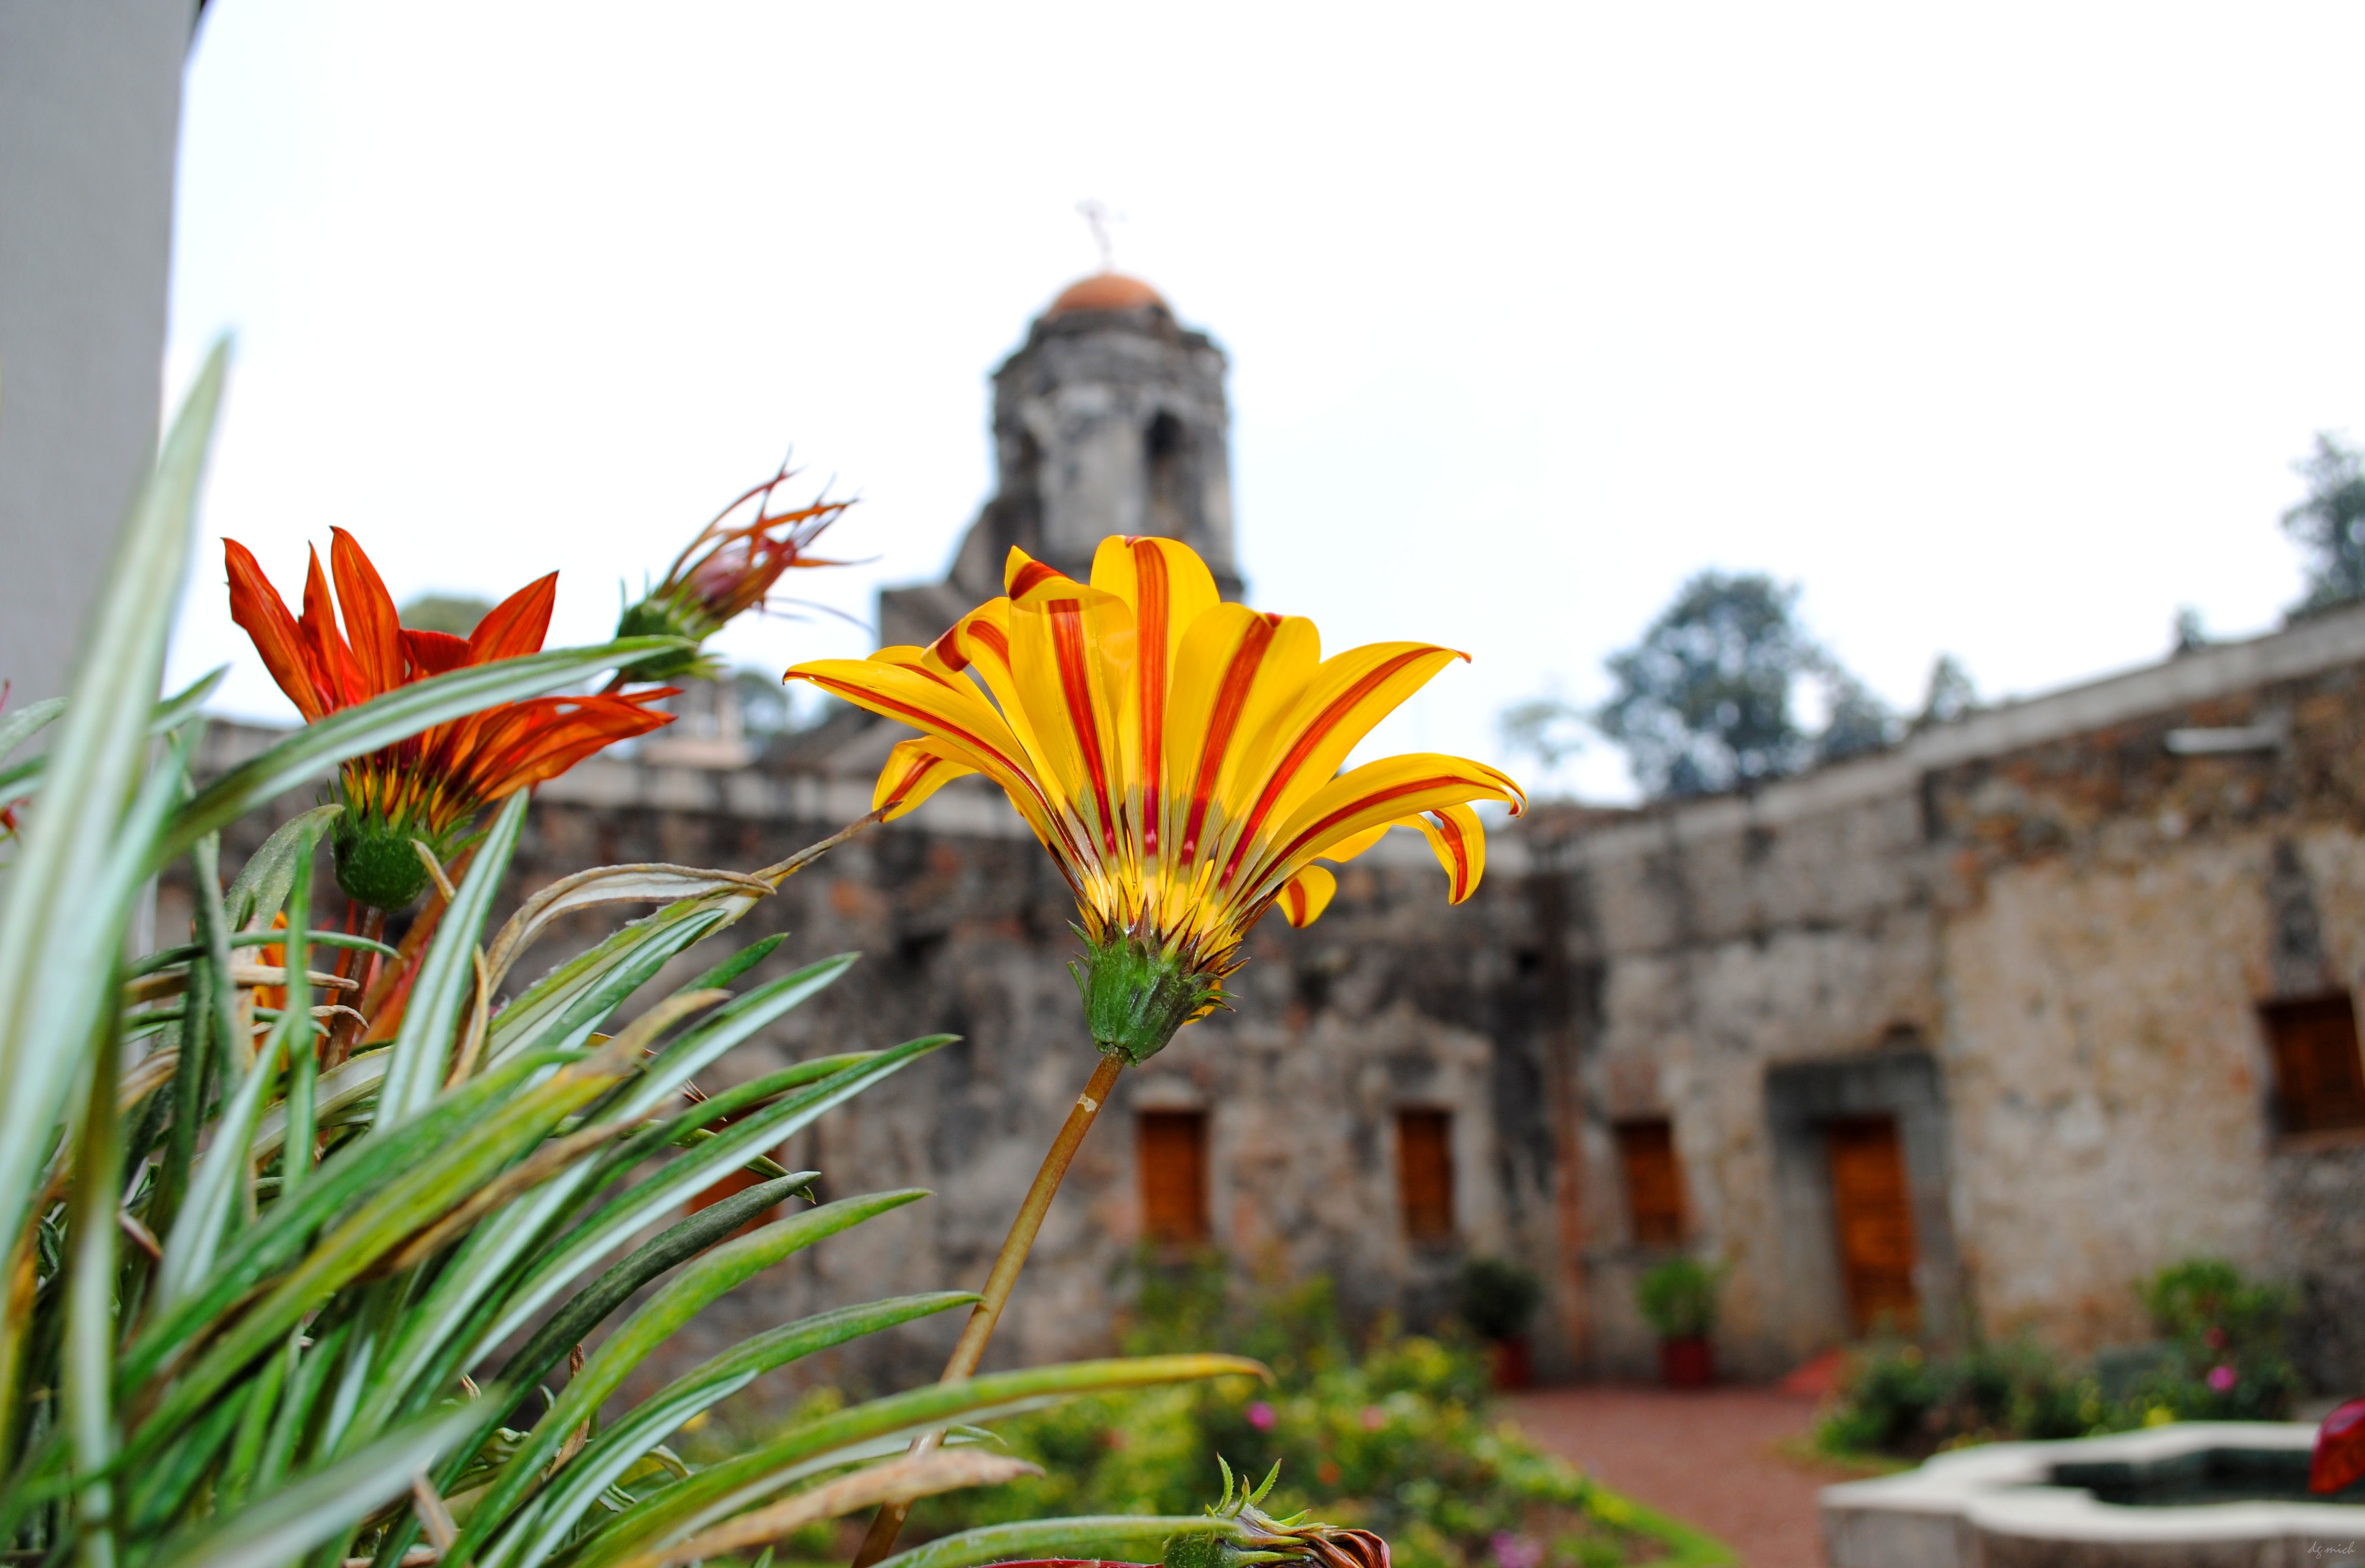
plant, flower, botany, garden, flora, floristry